Alcohol laws in Germany

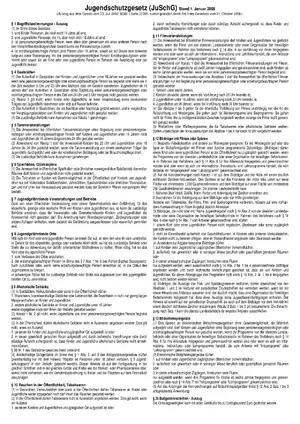
German Jugendschutzgesetz (Youth Protection Law):The law has to be placed at every public event and establishments selling or serving alcoholic beverages.

In Germany, underage drinking in private is not regulated by a specific legal restriction. However, protection from physical and mental harm is part of parents' general obligation to care for a child. Regarding alcohol purchase and alcohol consumption in public places (such as pubs and restaurants), Germany has three drinking ages regulated by "§ 9 Jugendschutzgesetz" "(Protection of Young Persons Act)":